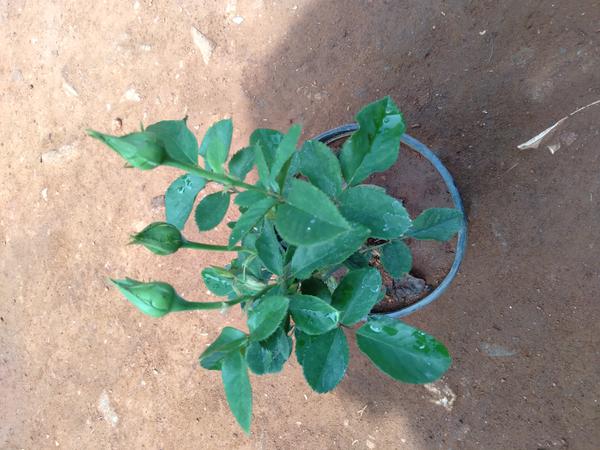
Plant: Rose